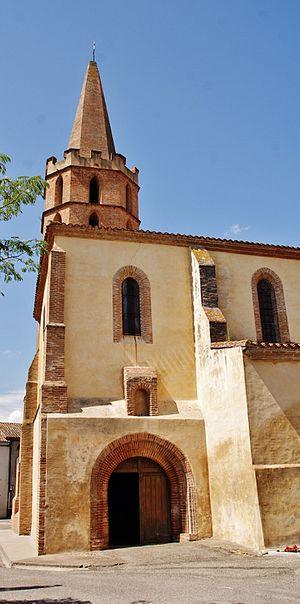
église St Clair
Cet article recense les monuments historiques de Tarn-et-Garonne, en France.
Saint-Porquier est une commune française située dans le département de Tarn-et-Garonne, en région Occitanie.